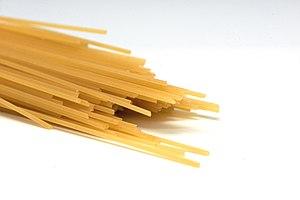
Cet article contient une liste des pâtes longues, c'est-à-dire des pâtes alimentaires qui ont la forme d'une ficelle ou d'un ruban. Ces pâtes peuvent être plus ou moins longues et plus ou moins fines.